Basketball in Lithuania

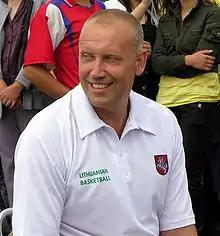
Rimas Kurtinaitis, one of the Lithuanian team leaders in 1992

After Lithuania's independence was restored on 11 March 1990, the country wanted to stand on its own in the basketball community again, complete with the standout players from the 1988 Soviet squad – Sabonis, Marčiulions, Chomičius and Kurtinaitis – expressing a desire to represent Lithuania. The National Olympic Committee of Lithuania (LTOK) and Lithuanian Basketball Federation (LKF) were restored, Lithuania withdrew its athletes from all Soviet national competitions, and both Sabonis and Marčiulions refused a request to play for the Soviet Union during the 1990 Goodwill Games. In 1991, the International Olympic Committee welcomed Lithuania back to its ranks in September, and in December, LKF president Stanislovas Stonkus attended the FIBA congress in Springfield, Massachusetts, and requested the right to be a full member of FIBA once again. FIBA president George E. Killian granted Stonkus' request and invited Lithuania to participate in all of the FIBA organized events. Sabonis and his agent started looking for Lithuanian-born or descended players, sending phone calls and faxes over Europe and North America.